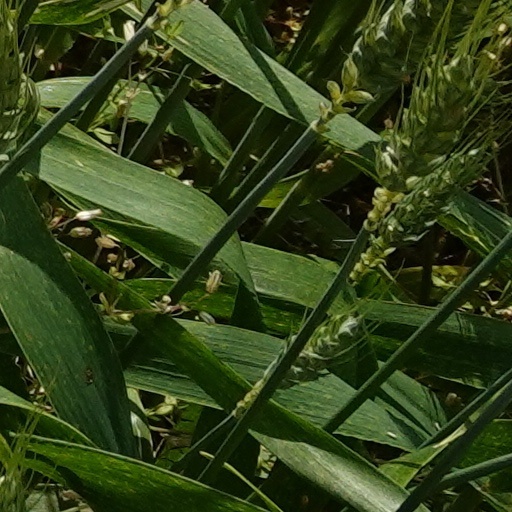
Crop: wheat